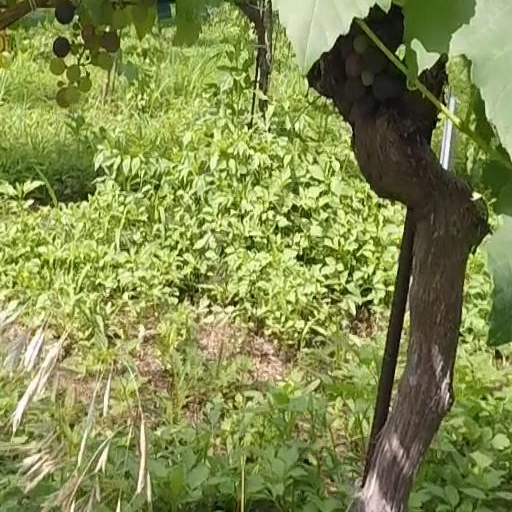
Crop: grape